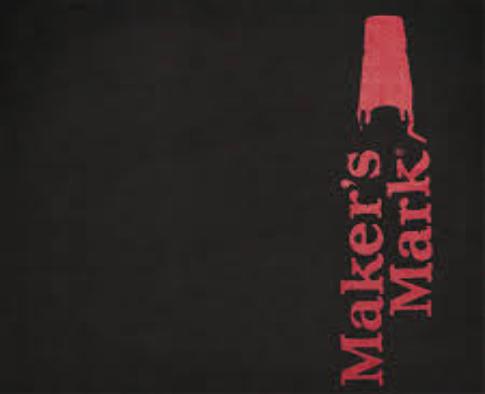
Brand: Maker's Mark
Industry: Food